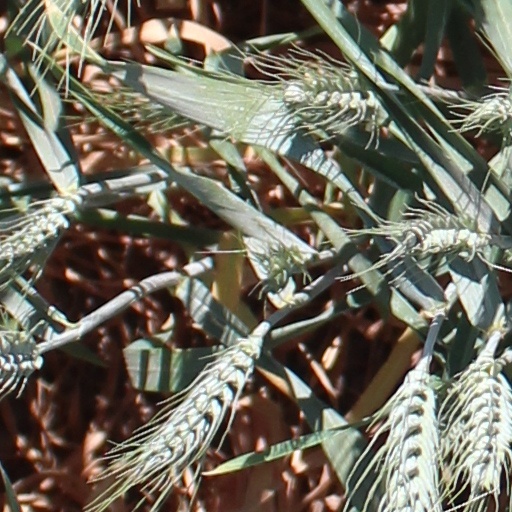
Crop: wheat